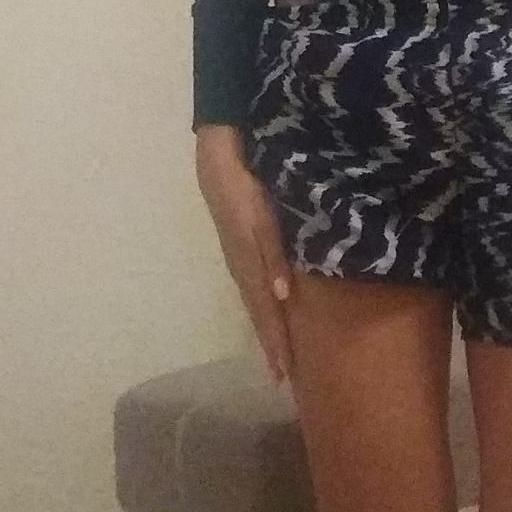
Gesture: no_gesture